Hu Shih

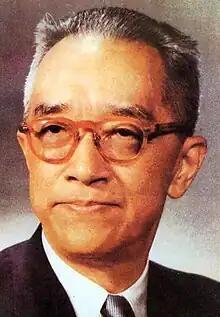
Hu in 1960

Hu Shih (17 December 189124 February 1962) was a Chinese academic, writer, and politician. Hu contributed to Chinese liberalism and language reform, and was a leading advocate for the use of written vernacular Chinese. He participated in the May Fourth Movement and China's New Culture Movement. He was a president of Peking University and Academia Sinica.